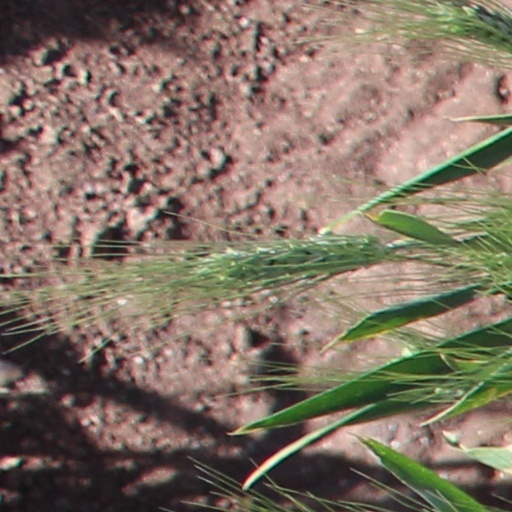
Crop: wheat